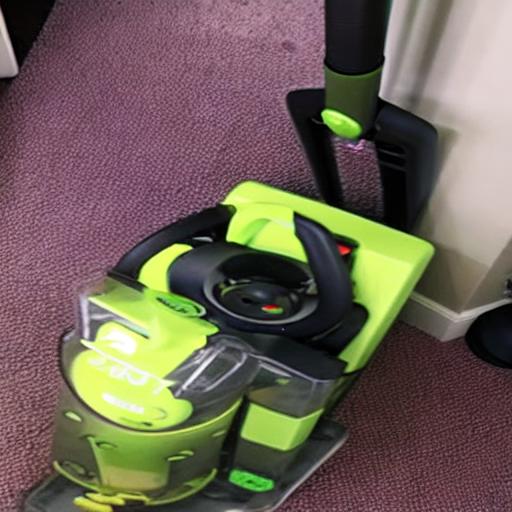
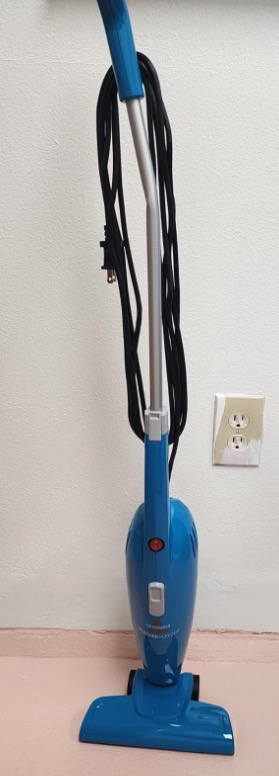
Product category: items_vacuum
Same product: no